Aerosmith

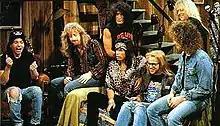
Aerosmith appear in a "Wayne's World" sketch on "Saturday Night Live" in 1990

In support of "Pump", the band embarked on the 12-month Pump Tour, which lasted for most of 1990. On February 21, 1990, the band appeared in a "Wayne's World" sketch on "Saturday Night Live," debating the fall of communism and the Soviet Union, and performed their recent hits "Janie's Got a Gun" and "Monkey on My Back". The appearance of the band in the "Wayne's World" sketch was later ranked by E! as the number-one moment in the history of the program. On August 11, 1990, the band's performance on MTV's "Unplugged" aired. In October 1990, the Pump Tour ended, with the band's first ever performances in Australia. That same year, the band was also inducted to the Hollywood Rock Walk. In November 1991, the band appeared on "The Simpsons" episode "Flaming Moe's" and released a box set titled "Pandora's Box". In coordination with the release of "Pandora's Box", the band's 1975 hit "Sweet Emotion" was re-mixed and re-released as a single, and a music video was created to promote the single. Also in 1991, the band performed their 1973 single "Dream On" with Michael Kamen's orchestra for MTV's 10th Anniversary special; this performance was used as the official music video for the song. In 1992, Tyler and Perry appeared live as guests of Guns N' Roses during the latter's 1992 worldwide pay-per-view show in Paris, performing a medley of "Mama Kin" (which GN'R covered in 1986) and "Train Kept-A Rollin".